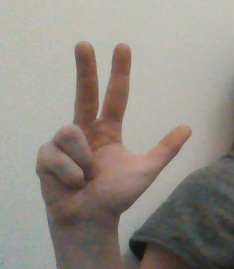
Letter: al